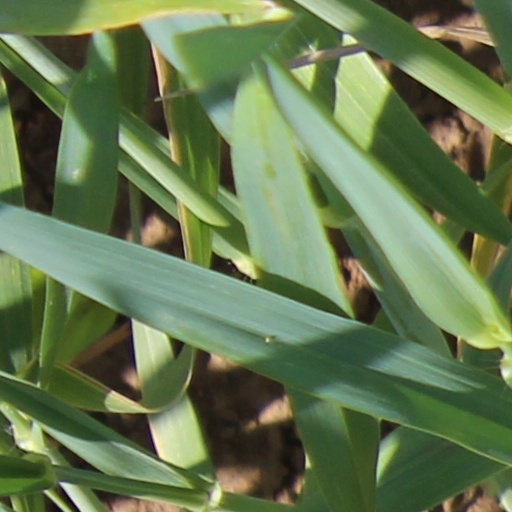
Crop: wheat